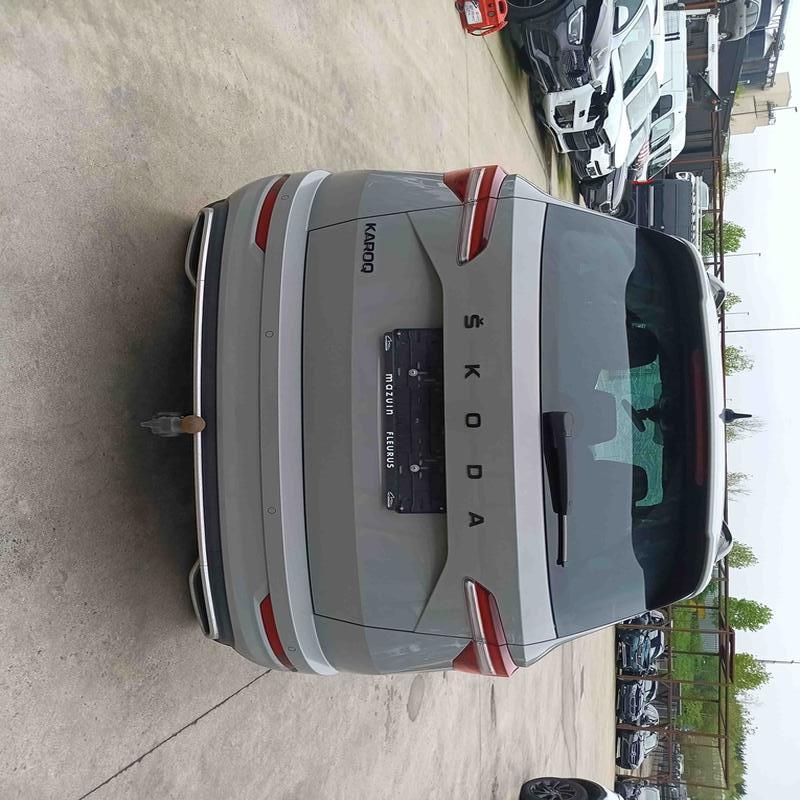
Aucun dommage détecté.
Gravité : aucun